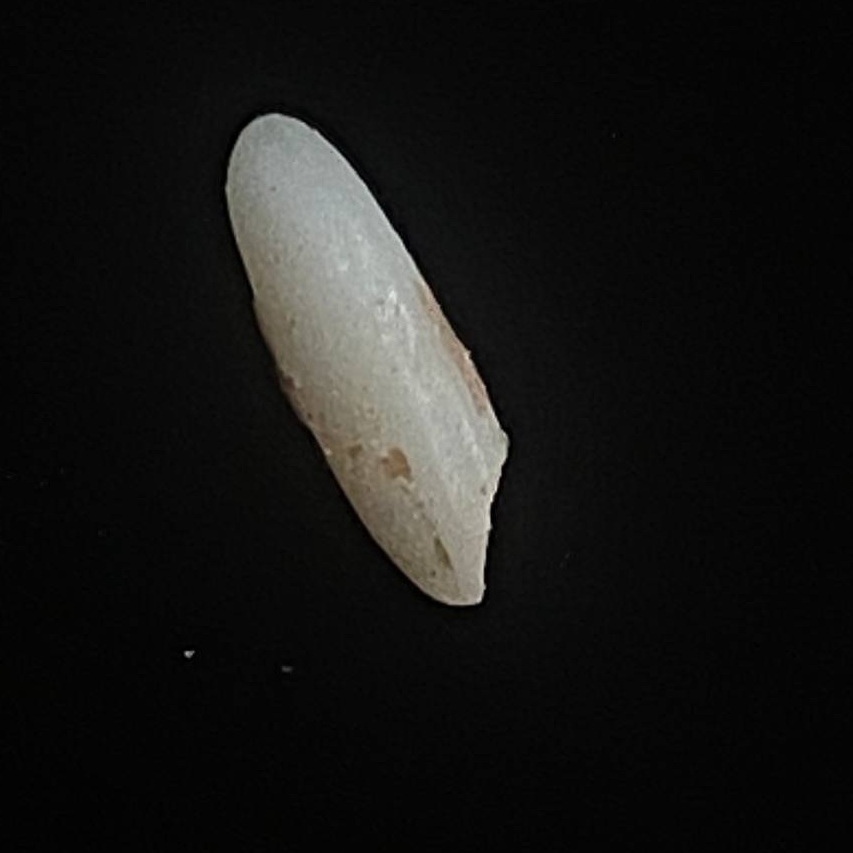
Rice variety: Lal_Binni